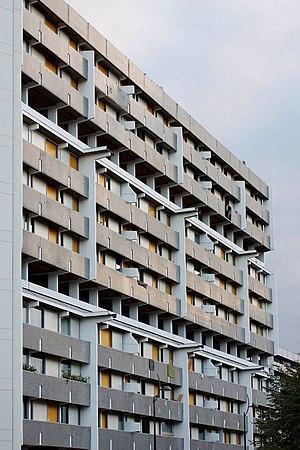
Une des immenses barres du Mirail, ici à Bellefontaine, ou ""Belfont"" dans le language populaire."
Le Mirail est un ensemble composé de trois quartiers de la ville française de Toulouse : du nord au sud, Mirail-Université, La Reynerie et Bellefontaine. Ils forment le quartier numéro 17 de la ville de Toulouse dans la Haute-Garonne. 67 % des logements de cet ensemble sont des logements sociaux. Au recensement de 1999, Bellefontaine comptait environ 8 900 habitants, La Reynerie 9 800 et Mirail-Université 4 300. Par analogie, le territoire appelé Grand Mirail a été étendu aux grands ensembles antérieurs qui le jouxtent formant un quartier d'environ 31 000 habitants.